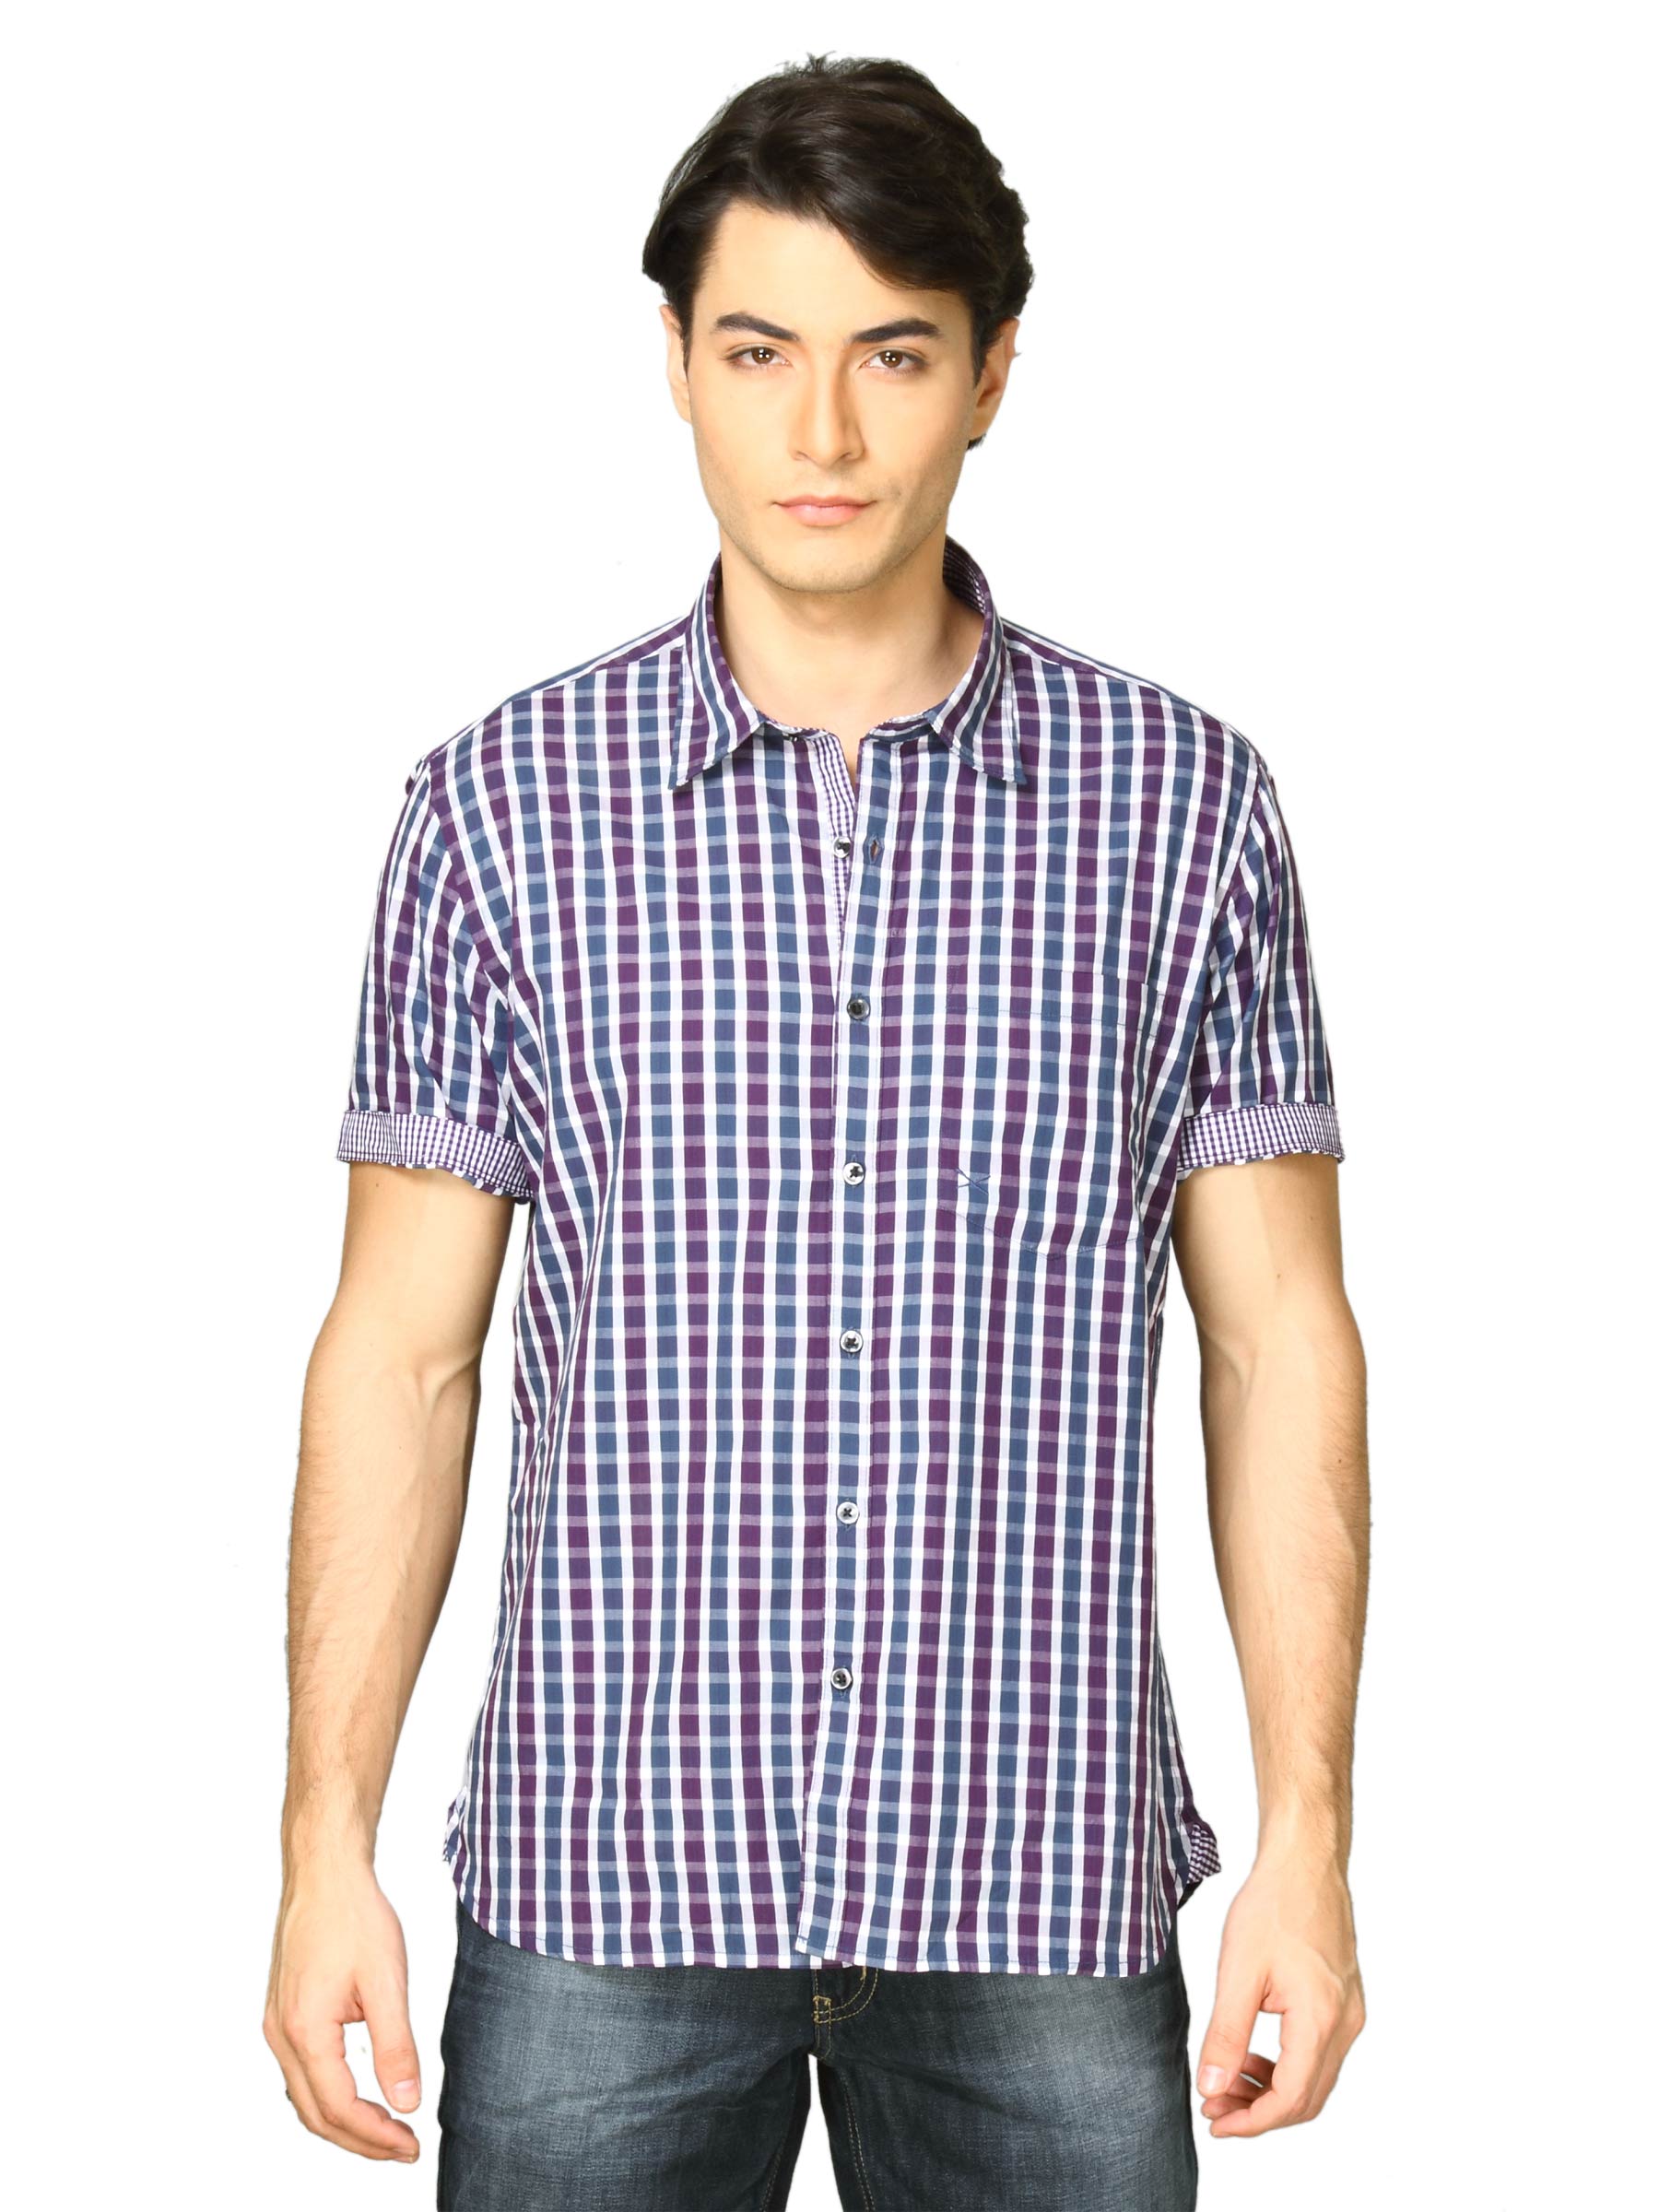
Scullers Men Scul Purple White Shirt
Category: Apparel / Topwear / Shirts
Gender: Men
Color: Purple
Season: Fall 2011
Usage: Casual